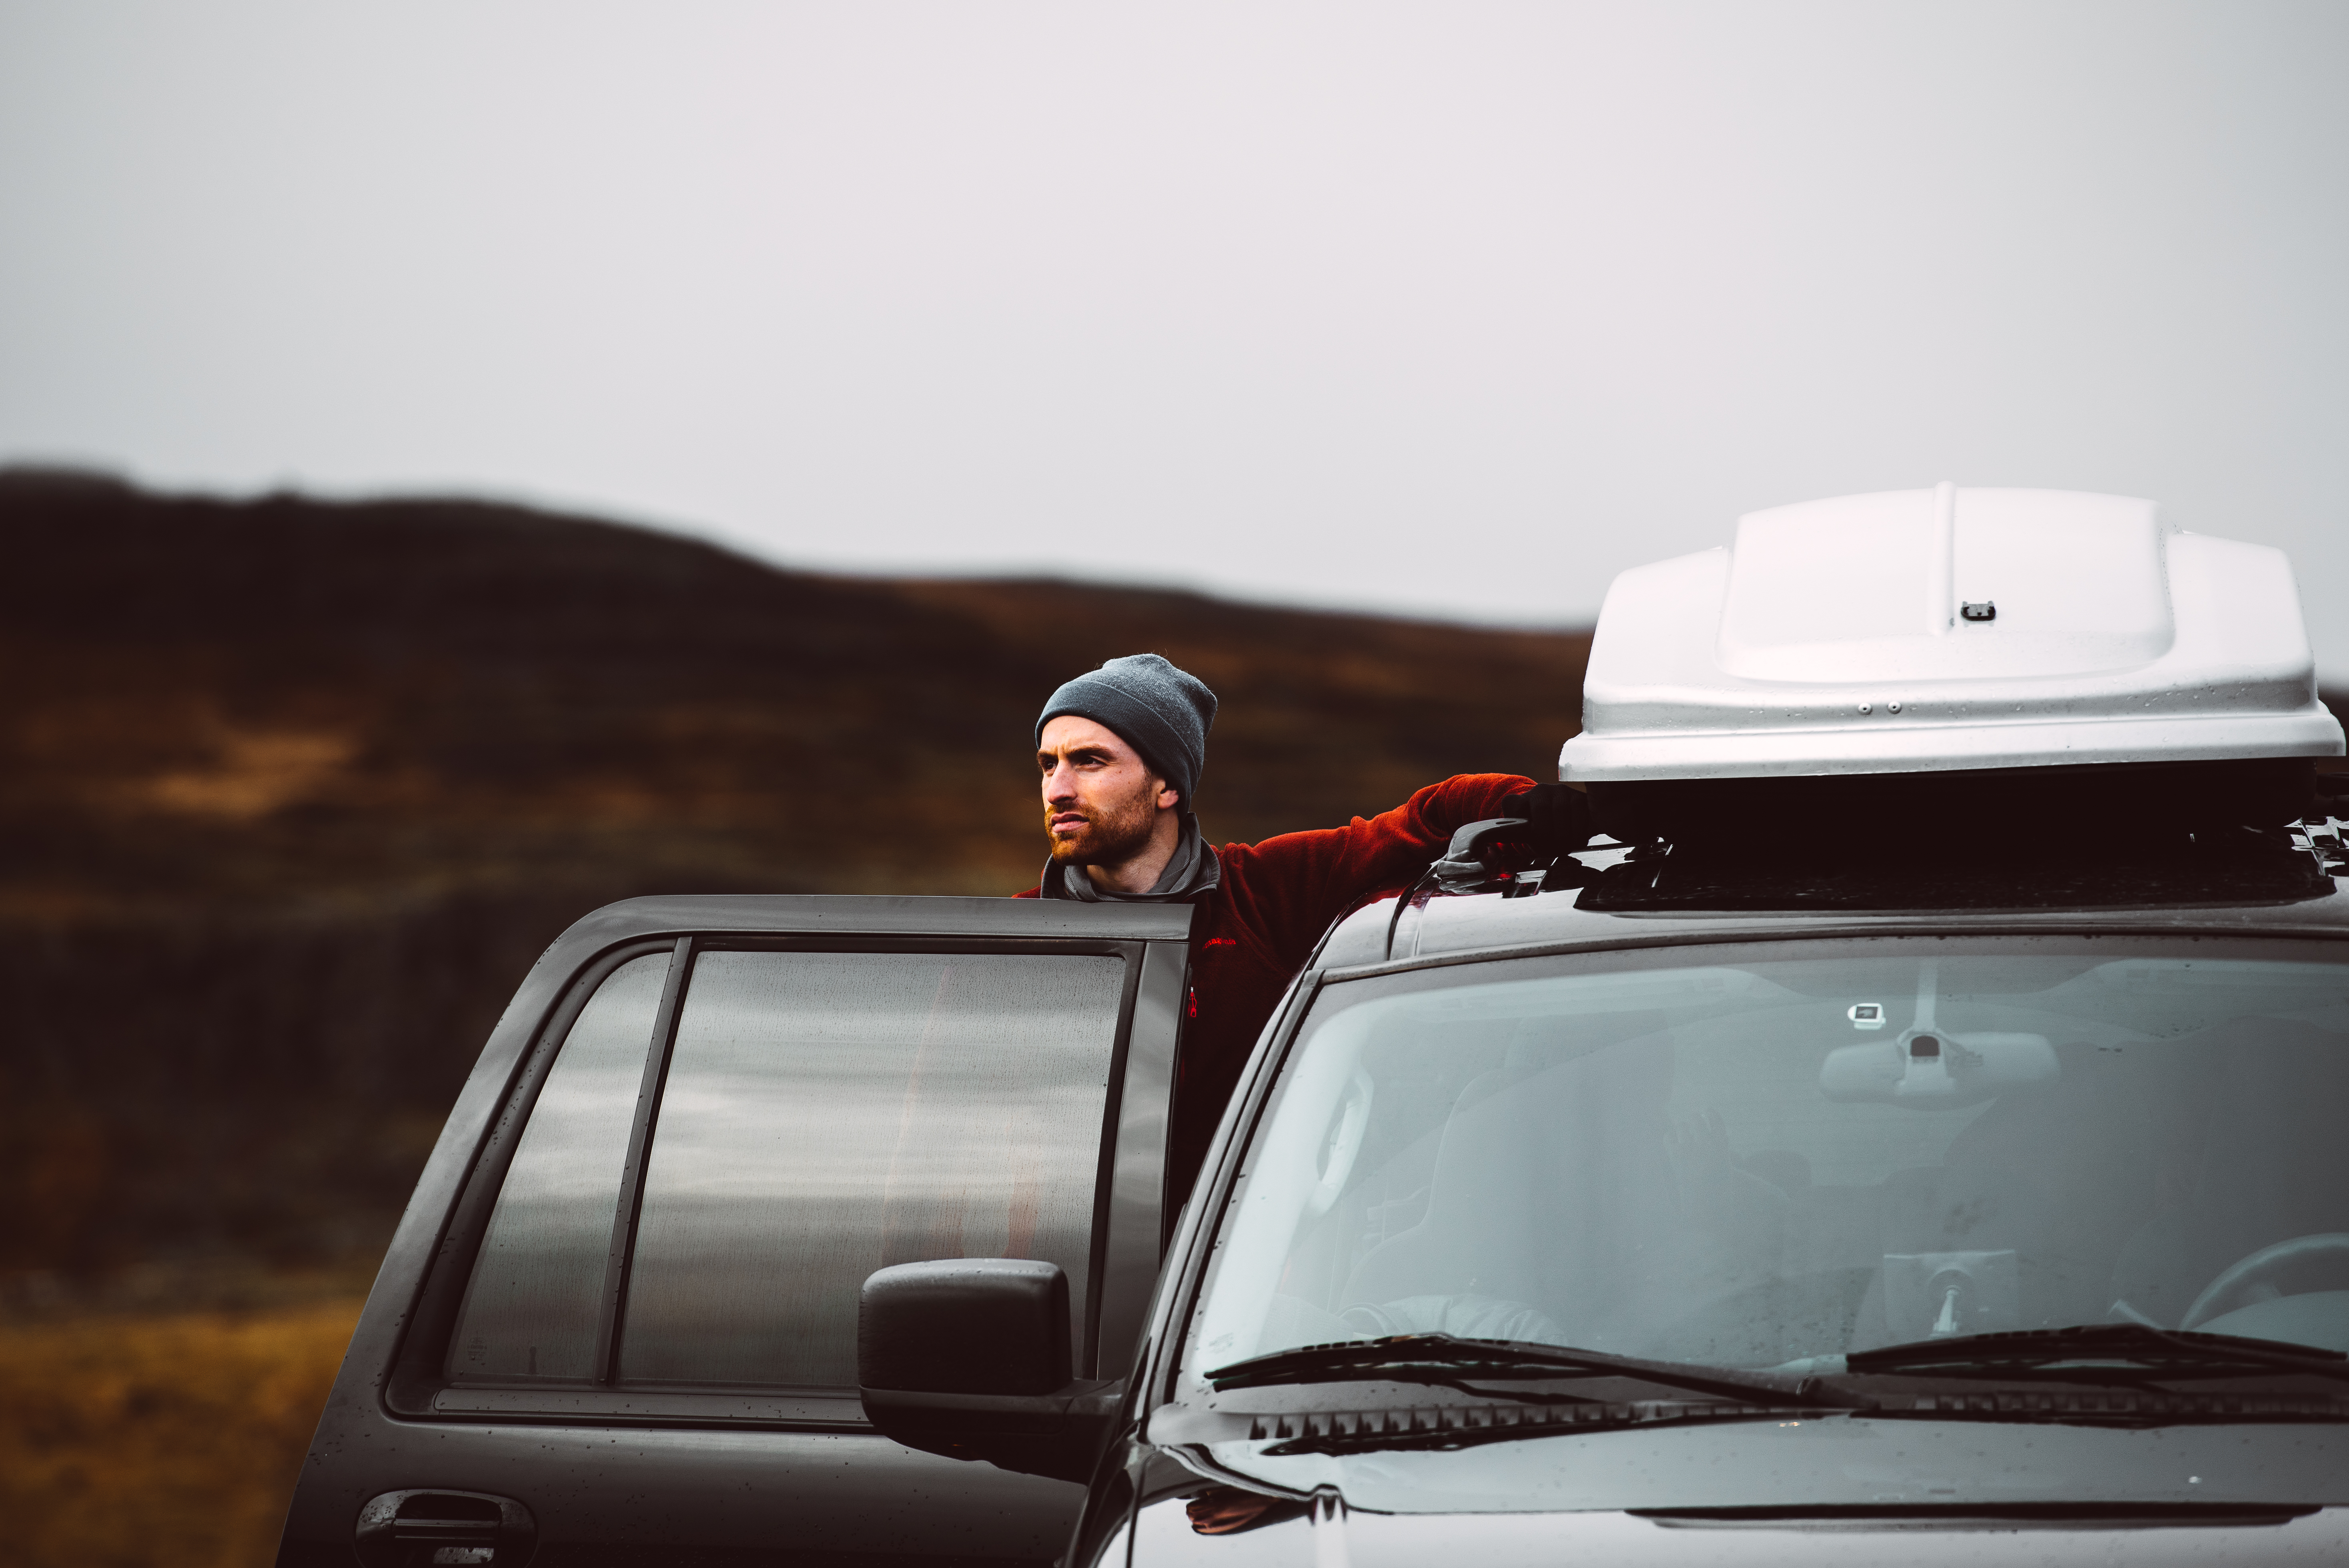
car, automobile, glass, adventure, driving, travel, vehicle, motor, automotive exterior